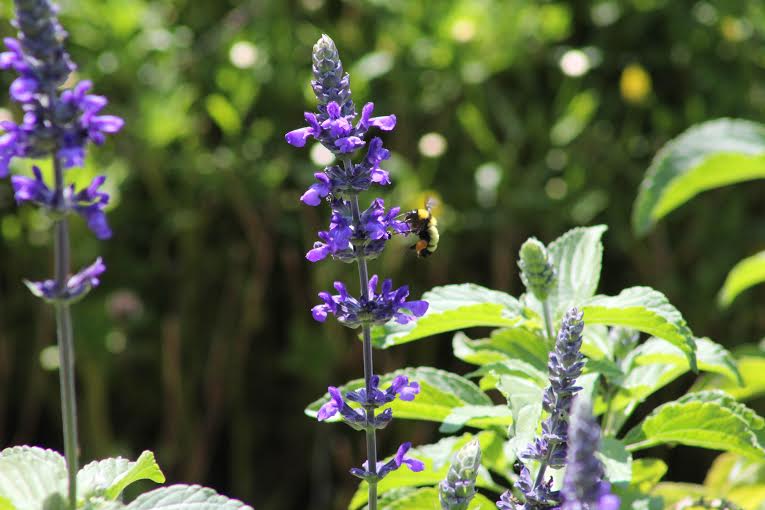
growth, plant, field, flower, animal, summer, herb, color, insect, botany, blooming, garden, flora, season, lavender, plants, wildflower, flowers, leaves, outdoors, bee, aromatic, herbal, flowering plant, annual plant, land plant